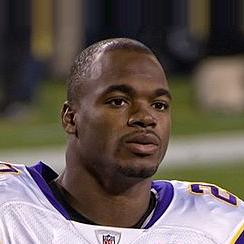
Age: 24